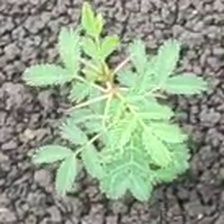
Weed species: Dwarf_cassia_(Chamaecrista pumila)